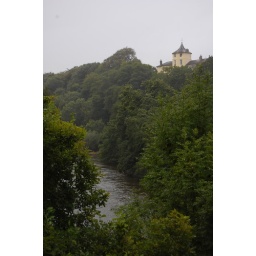
river teifi by cilgerran castle